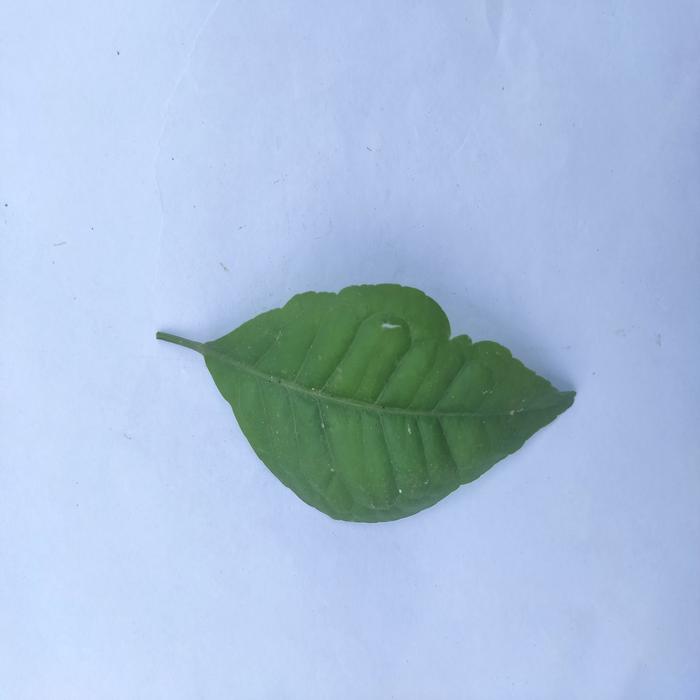
Crop: Aegle Marmelos
Leaf condition: Healthy_Leaf